Charles Dare

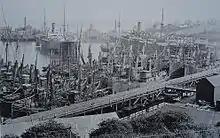
Many fishing boats and several large ships moored in a dock

On 10 November 1914, Dare was given a temporary commission of commander in the Royal Naval Reserve. A few months after the outbreak of the First World War, having been placed on the retired list as Vice-Admiral, Dare was made a captain in the Royal Naval Reserve and in 1915 took command of HMS "Idaho", the shore establishment at Milford Haven, to counter the threat from German U-boats to shipping, including convoys, in the area. In the 1917 Birthday Honours, Dare was made a Companion of the Bath. In the December, Dare and his wife opened the new Trafalgar Institute for Seafarers in Milford Haven, erected and furnished at a cost of £1,548, paying tribute to the Welsh fishermen of the RNR: